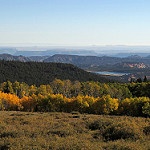
Scene: Outdoor